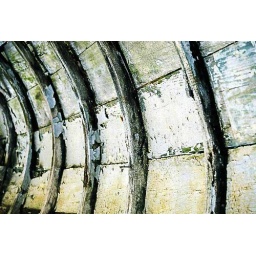
The inner wall of an old wooden canoe left to rot in the woods outside Chesapeake City, MD 2004